Gravesend

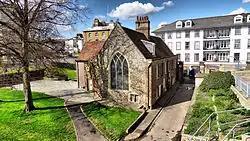
Milton Chantry, built 1320

Milton Chantry is Gravesend's oldest surviving building and dates from the early 14th century. It was refounded as a chapel in 1320/21 on the original site of a former leper hospital founded in 1189. It is a Grade II* listed building.